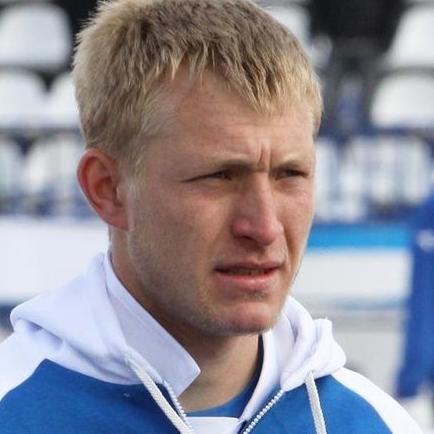
Age: 20